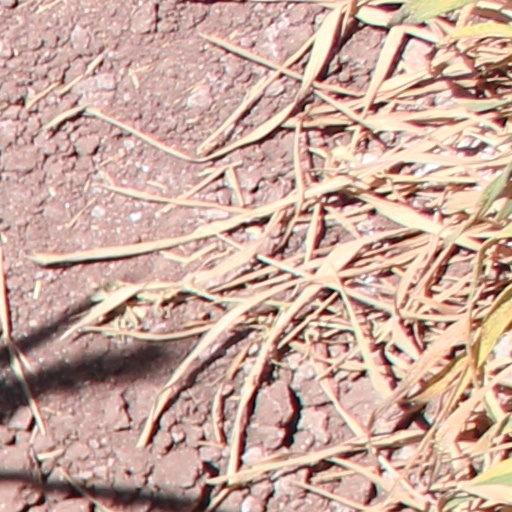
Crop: wheat